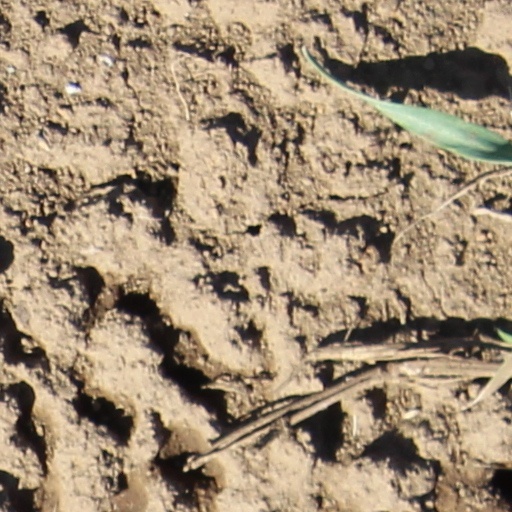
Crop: wheat